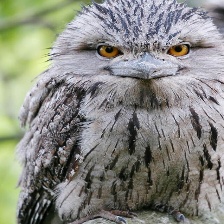
Species: TAWNY FROGMOUTH
Scientific name: PODARGUS STRIGOIDES